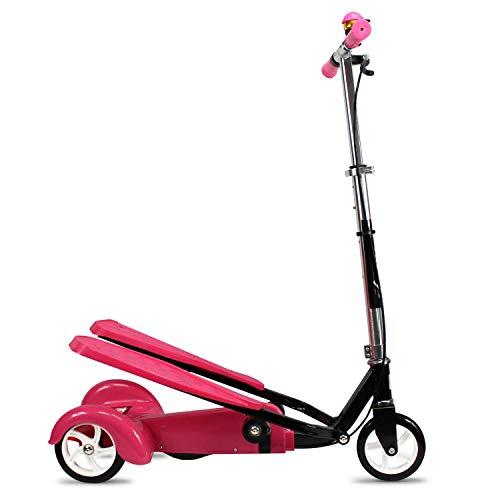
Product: Ped-Run3 Kids Scooter for Boys and Girls with Advanced Dual Pedal Action
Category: Sports & Outdoors | Outdoor Recreation | Skates, Skateboards & Scooters | Scooters & Equipment | Scooters
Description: Kids scooter is propelled by pumping motion similar to a Stairmaster, no kicking required.
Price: $124.66
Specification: Shipping Weight: 16.2 pounds (View shipping rates and policies)|ASIN: B07JMWNW2Z|Item model number: PR3-PK|    #1665    in Sport Scooters